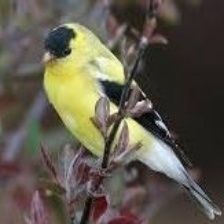
Species: ANDEAN SISKIN
Scientific name: SPINUS SPINESCENS